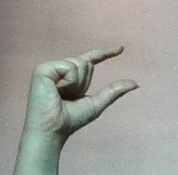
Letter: dal